Biyaheng Langit

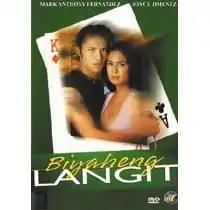
DVD Sleeve

Biyaheng Langit is a 2000 Filipino romantic comedy film directed by Tikoy Aguiluz. The film is set in a casino and stars Joyce Jimenez and Mark Anthony Fernandez.